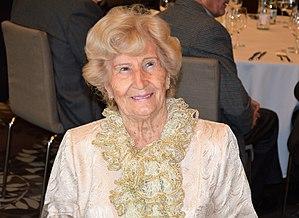
Erzsébet Gulyás-Köteles, née le 3 novembre 1924 à Budapest et morte le 16 juin 2019 dans la même ville, est une gymnaste artistique hongroise.